1990s post-Soviet aliyah

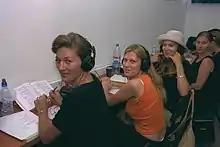
Hebrew classes at an ulpan in Holon, June 2000.

Orthodox interpretations of Halakha recognize only matrilineal descent. However, the Law of Return qualifies anyone who has a Jewish grandparent, or is married to a Jew. As a result of this discrepancy, the immigration wave included people who were not considered Jews by the Israeli Rabbinate, such as children of a Jewish father and non-Jewish mother, grandchildren of Jews, or non-Jewish spouses of Jews, who were eligible under the Law of Return. In 1988, a year before the immigration wave began, 58% of married Jewish men and 47% of married Jewish women in the Soviet Union had a non-Jewish spouse. Some 26%, or 240,000, of the immigrants had no Jewish mother, and were thus not considered Jewish by Halakha, or Jewish religious law, which says a Jew is someone whose mother is Jewish or formally converted to Judaism. This may cause problems with their future marriage in Israel.